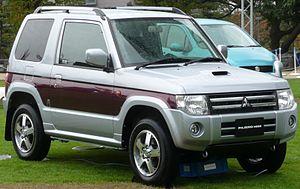
Le Mitsubishi Pajero Mini est un 4x4 classé comme k-car au Japon en raison de ses dimensions et de sa cylindrée. C'est la plus petite de la gamme des Mitsubishi Pajero. Il a également été diffusé entre 2008 et 2012 chez Nissan sous l'appellation Kix.
Les keijidōsha, ou « K-cars » en anglais, sont de petites automobiles vendues au Japon et qui bénéficient d'avantages variés et en particulier de taxes et de primes d'assurances réduites.